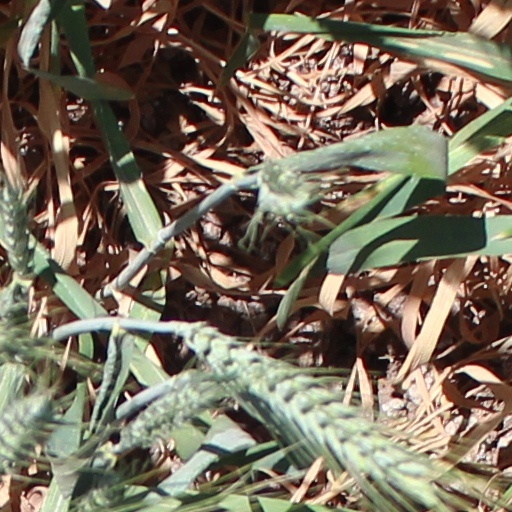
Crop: wheat